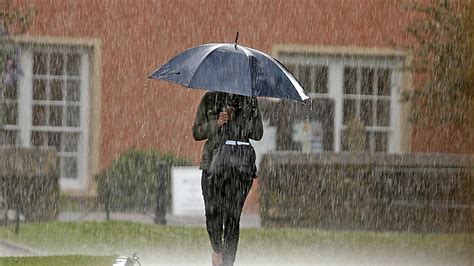
Weather: rain or strom